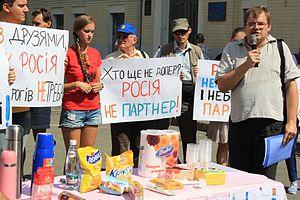
La campagne de boycott des produits russes en Ukraine sous le nom N’achète pas russe ! ou Boycotte les produits russes ! est une campagne civile de boycott qui a commencé en réaction au blocus des exportations ukrainiennes par la Fédération de Russie. La campagne a débuté le 14 août 2013 avec des appels sur les réseaux sociaux et a été relayée par des militants qui ont organisé une manifestation suivie par la distribution massive de dépliants, d’affiches, d’autocollants, etc. La campagne a perdu un peu de sa force avec le début de l'Euromaïdan à partir de novembre 2013, mais le 2 mars 2014, avec le déclenchement de la crise de Crimée, les militants ont annoncé la reprise de cette campagne de boycott des produits russes. L’organisateur de la campagne est le mouvement Vidsich.